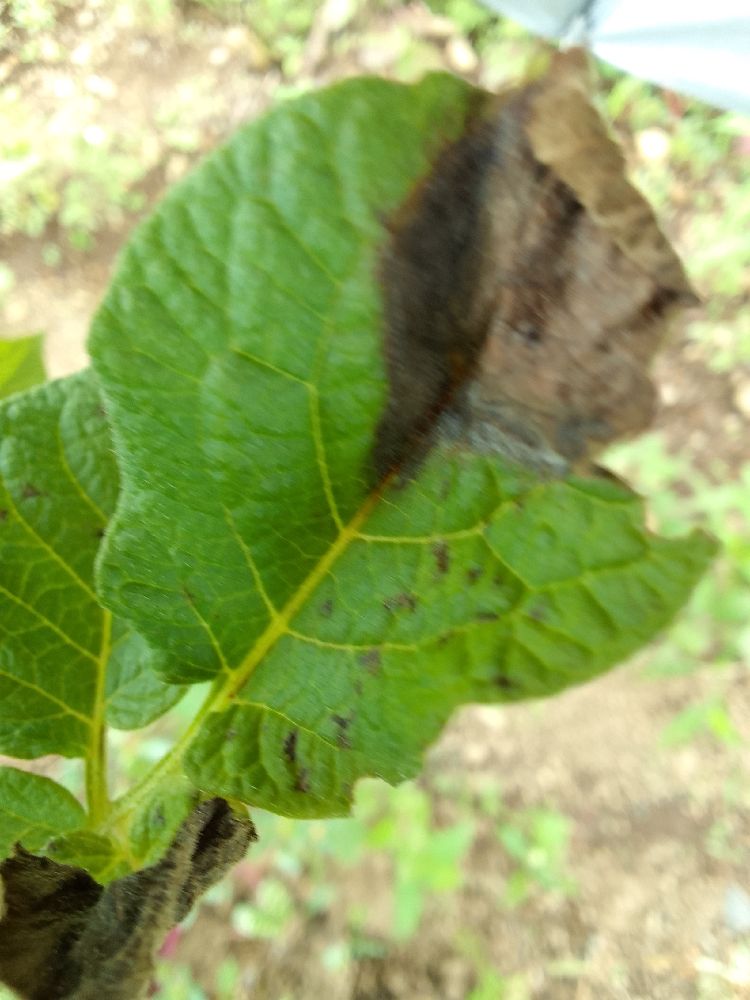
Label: Late blight